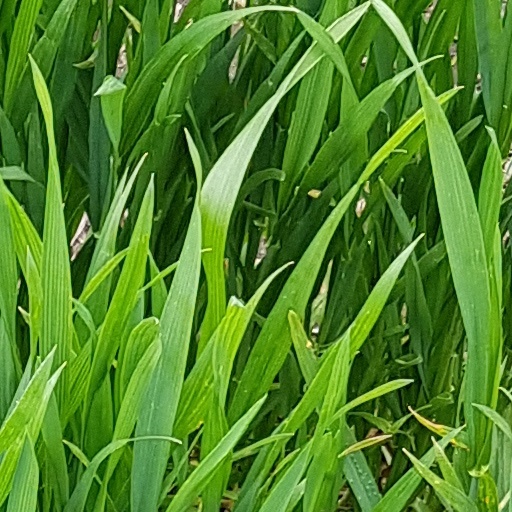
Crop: wheat